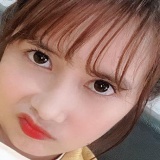
diễn viên Mai Quỳnh Anh